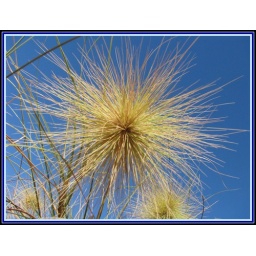
These plants grow in the sand dunes along the WA coastline and look spectacular just rolling along the waters edge with the tide.